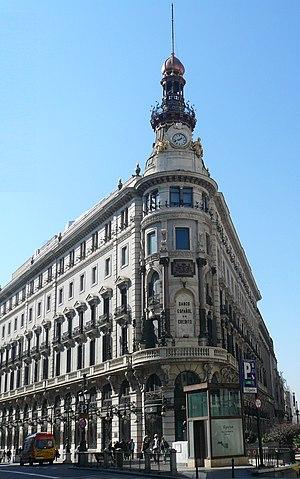
Banesto est une banque espagnole du Grupo Santander. Il s'agit de l'une des principales banques espagnole avec plus de 3 millions de clients et 1 600 agences.